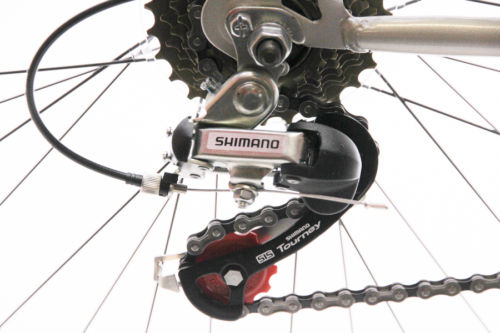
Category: bicycle